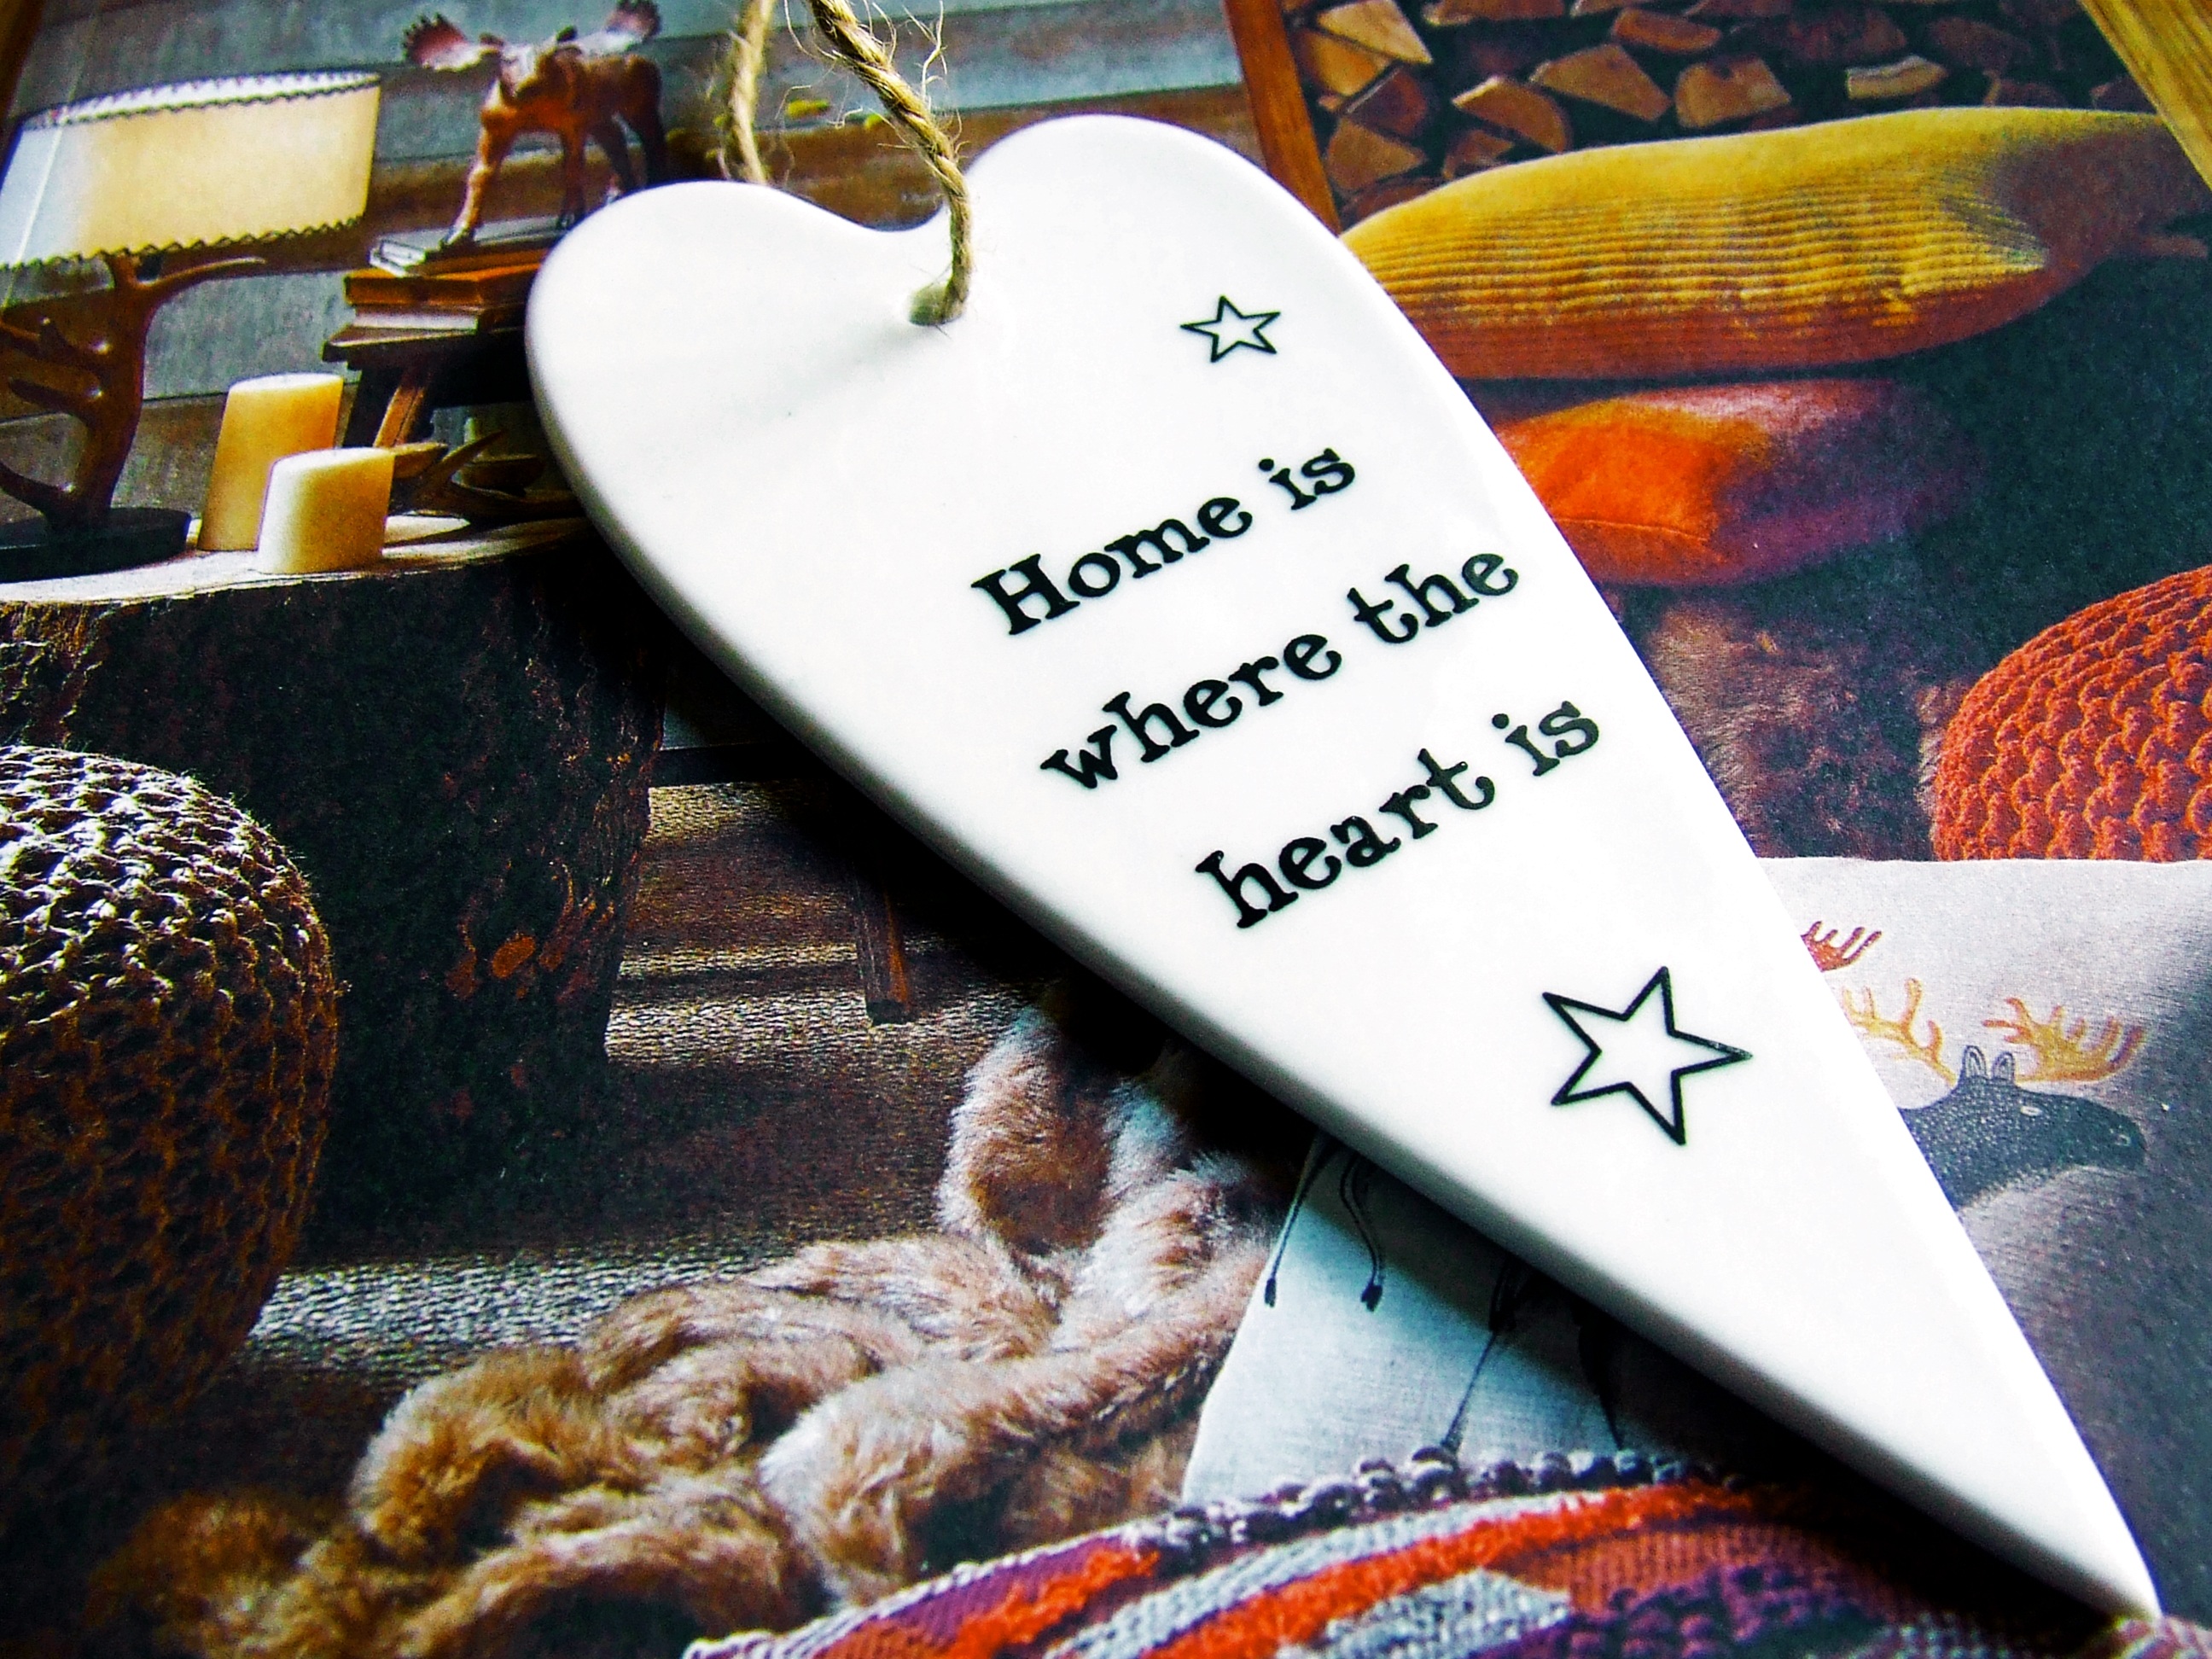
interior, home, heart, indoor, cozy, room, decor, modern, modern interior, interior design, font, art, background, luxury, design, style, comfort, cushions, contemporary, comfortable, home design, home interior, luxury home interior, interior decoration, home decoration